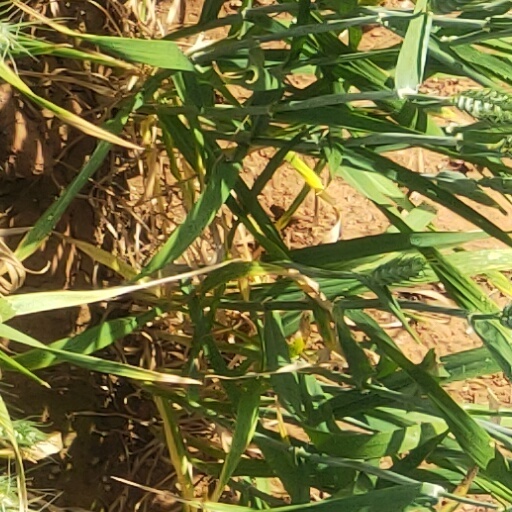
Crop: wheat